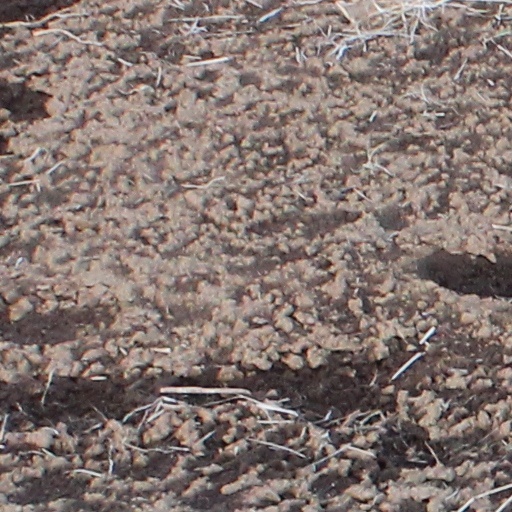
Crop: wheat